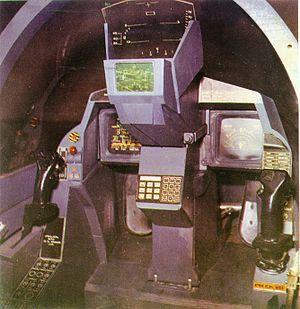
Le Novi Avion est un projet d'avion de combat multirôle à aile delta et plan canard étudié par le "Vazduhoplovno Tehnicki Institut" de Belgrade, principal institut technique et militaire d'ex-Yougoslavie. Le programme est annulé peu avant le début de production, en 1991.